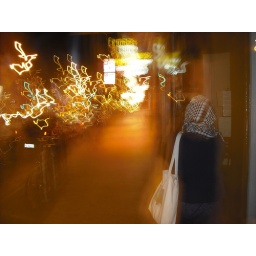
After a 2 am HUGE slice of pizza and bar wading in The Mission.